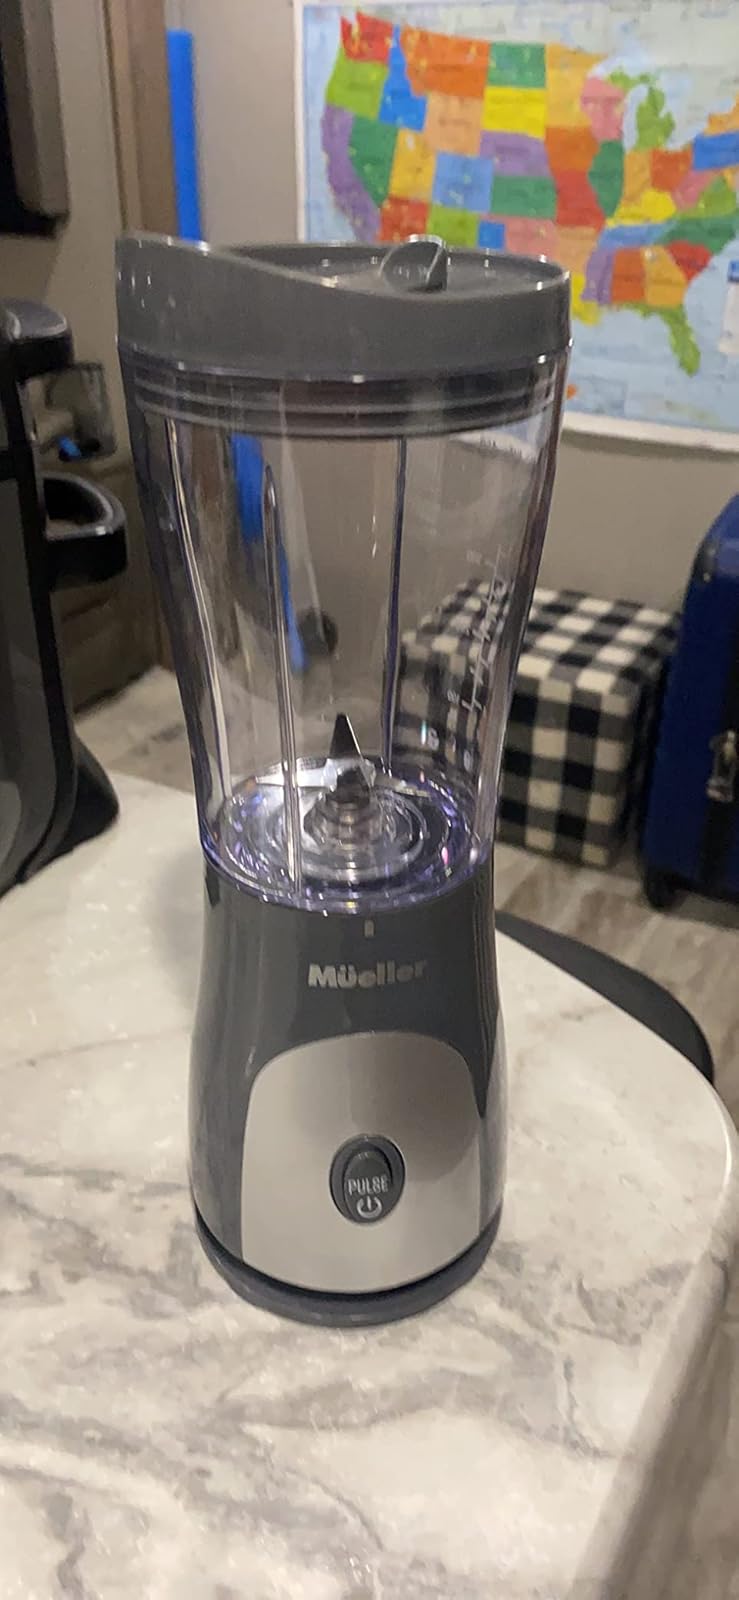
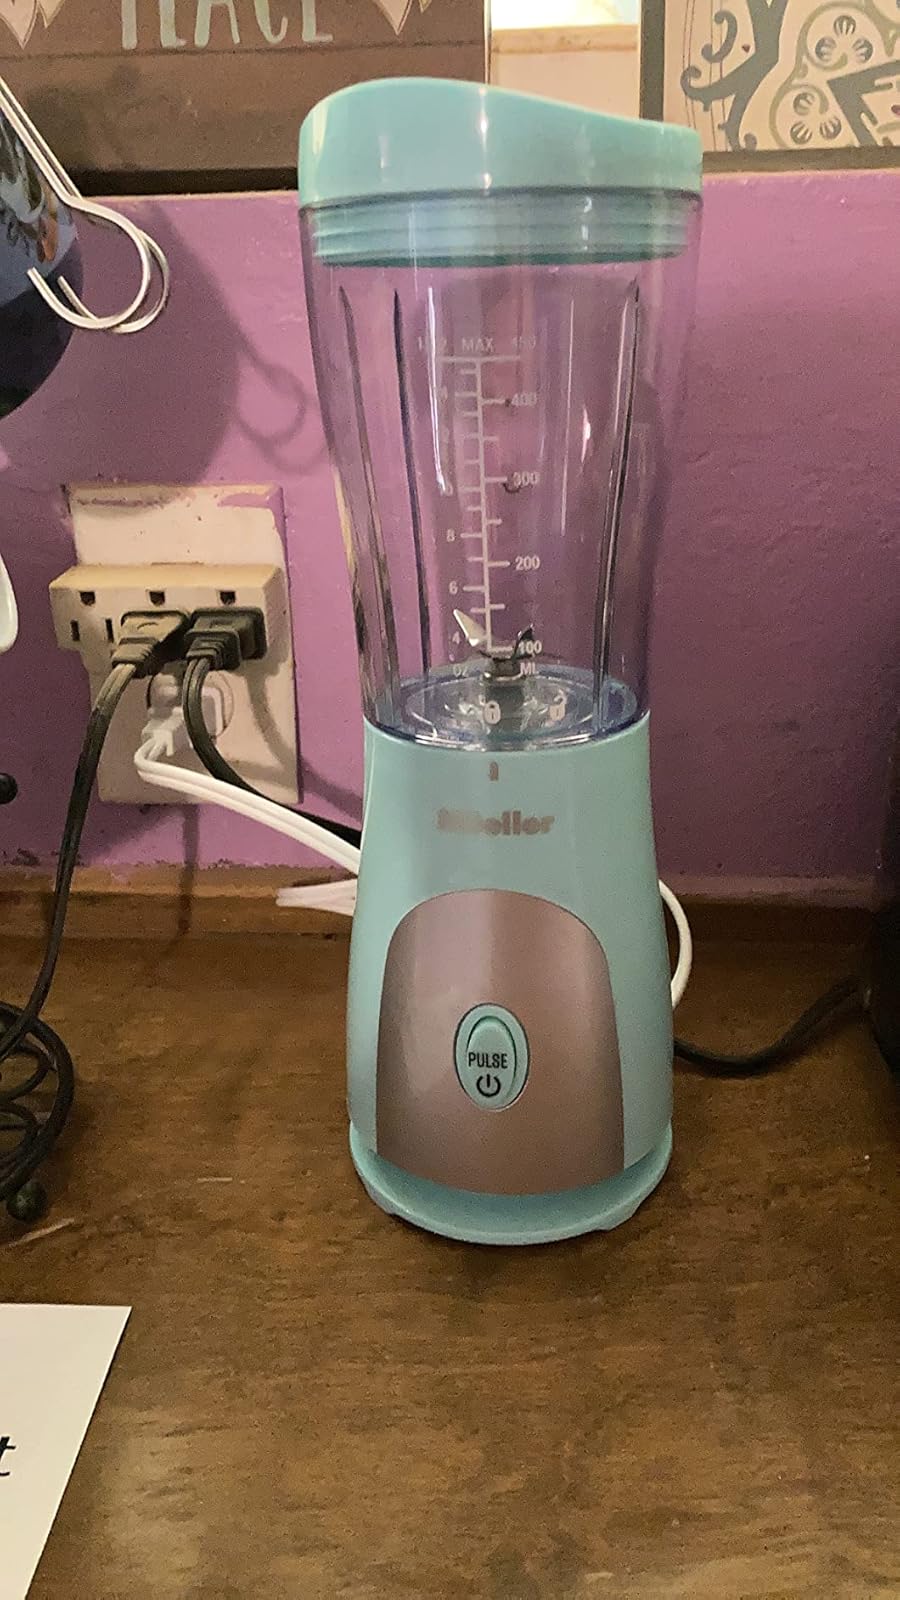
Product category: items_blender
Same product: no